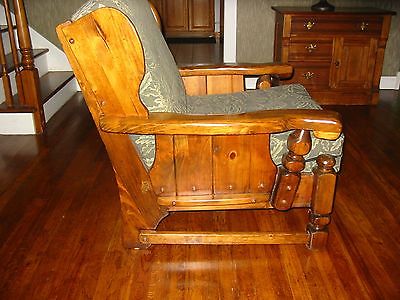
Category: chair